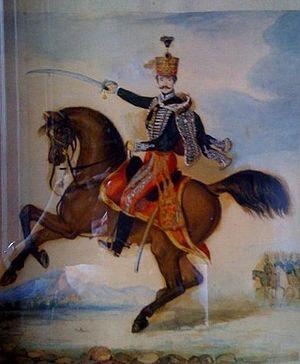
Alessandro Annoni, cinquième comte de Cerro Pieve San Giulano, né à Milan en 1770, et mort à Milan le 13 septembre 1825), est un homme politique italien